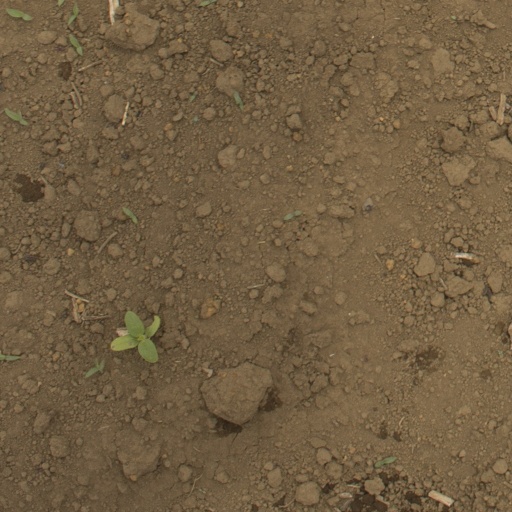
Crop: Jerusalem artichoke